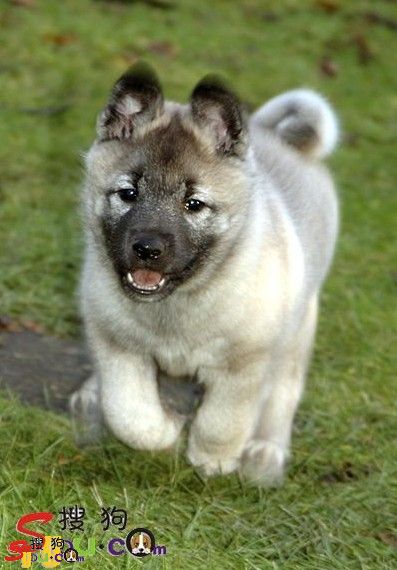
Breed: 217-n000046-Norwegian_elkhound